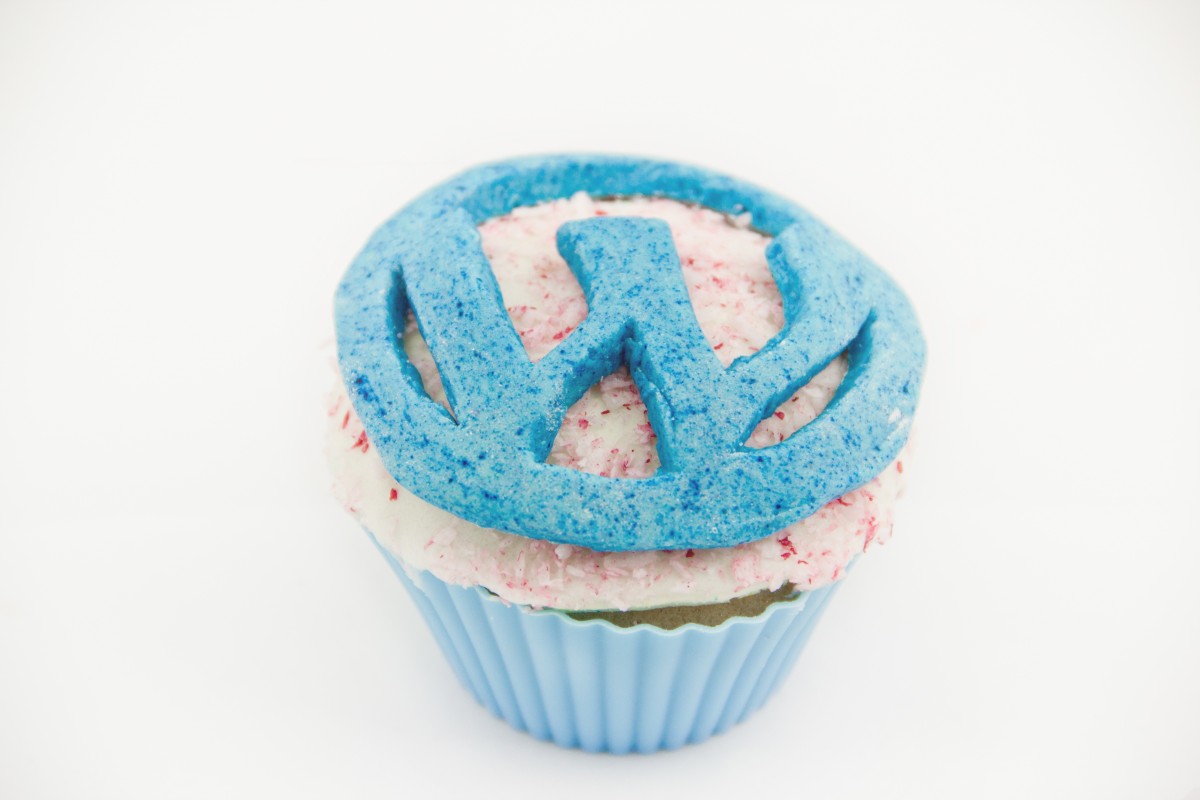
Tags: blue, cupcake, dessert, cake, icing